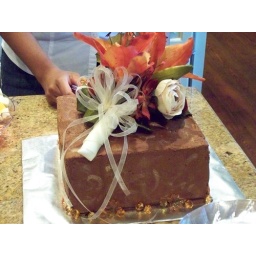
milk chocolate cake with milk chocolate buttercream frosting and silk flowers by my very talented mother